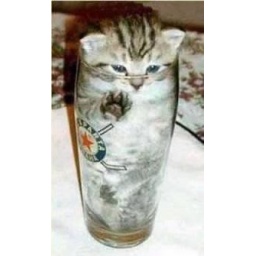
cat in the bottle